Microcosmic orbit

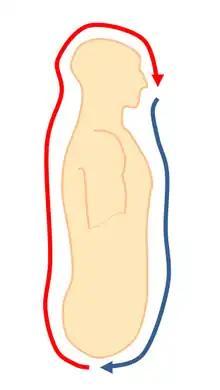
Microcosmic orbit

The history of the microcosmic orbit dates back to prehistoric times in China, and the underlying principles can be found in the "I Ching" which according to legend was written by the Emperor Fu Xi approximately five thousand years ago or at least two centuries before the time of the Yellow Emperor. For example, the Chinese character for the "I Ching" hexagram number 5, "Waiting", depicts a person sitting in meditation and the commentary pertains to the flow of energy from one of the psychic energy channels to another during meditation: